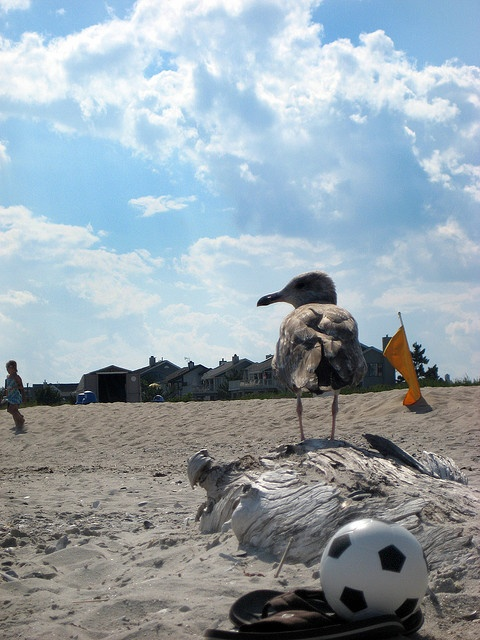
A bird sitting on top of a beach next to a soccer ball.
Seagull standing near a soccer ball and sandals on a beach.
A bird stands on the sand near a toy soccer ball.
A seagull sits on a bump in the beach next to a soccer ball.
A bird is on the beach by a ball and flag.